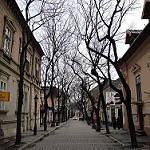
Scene: Outdoor